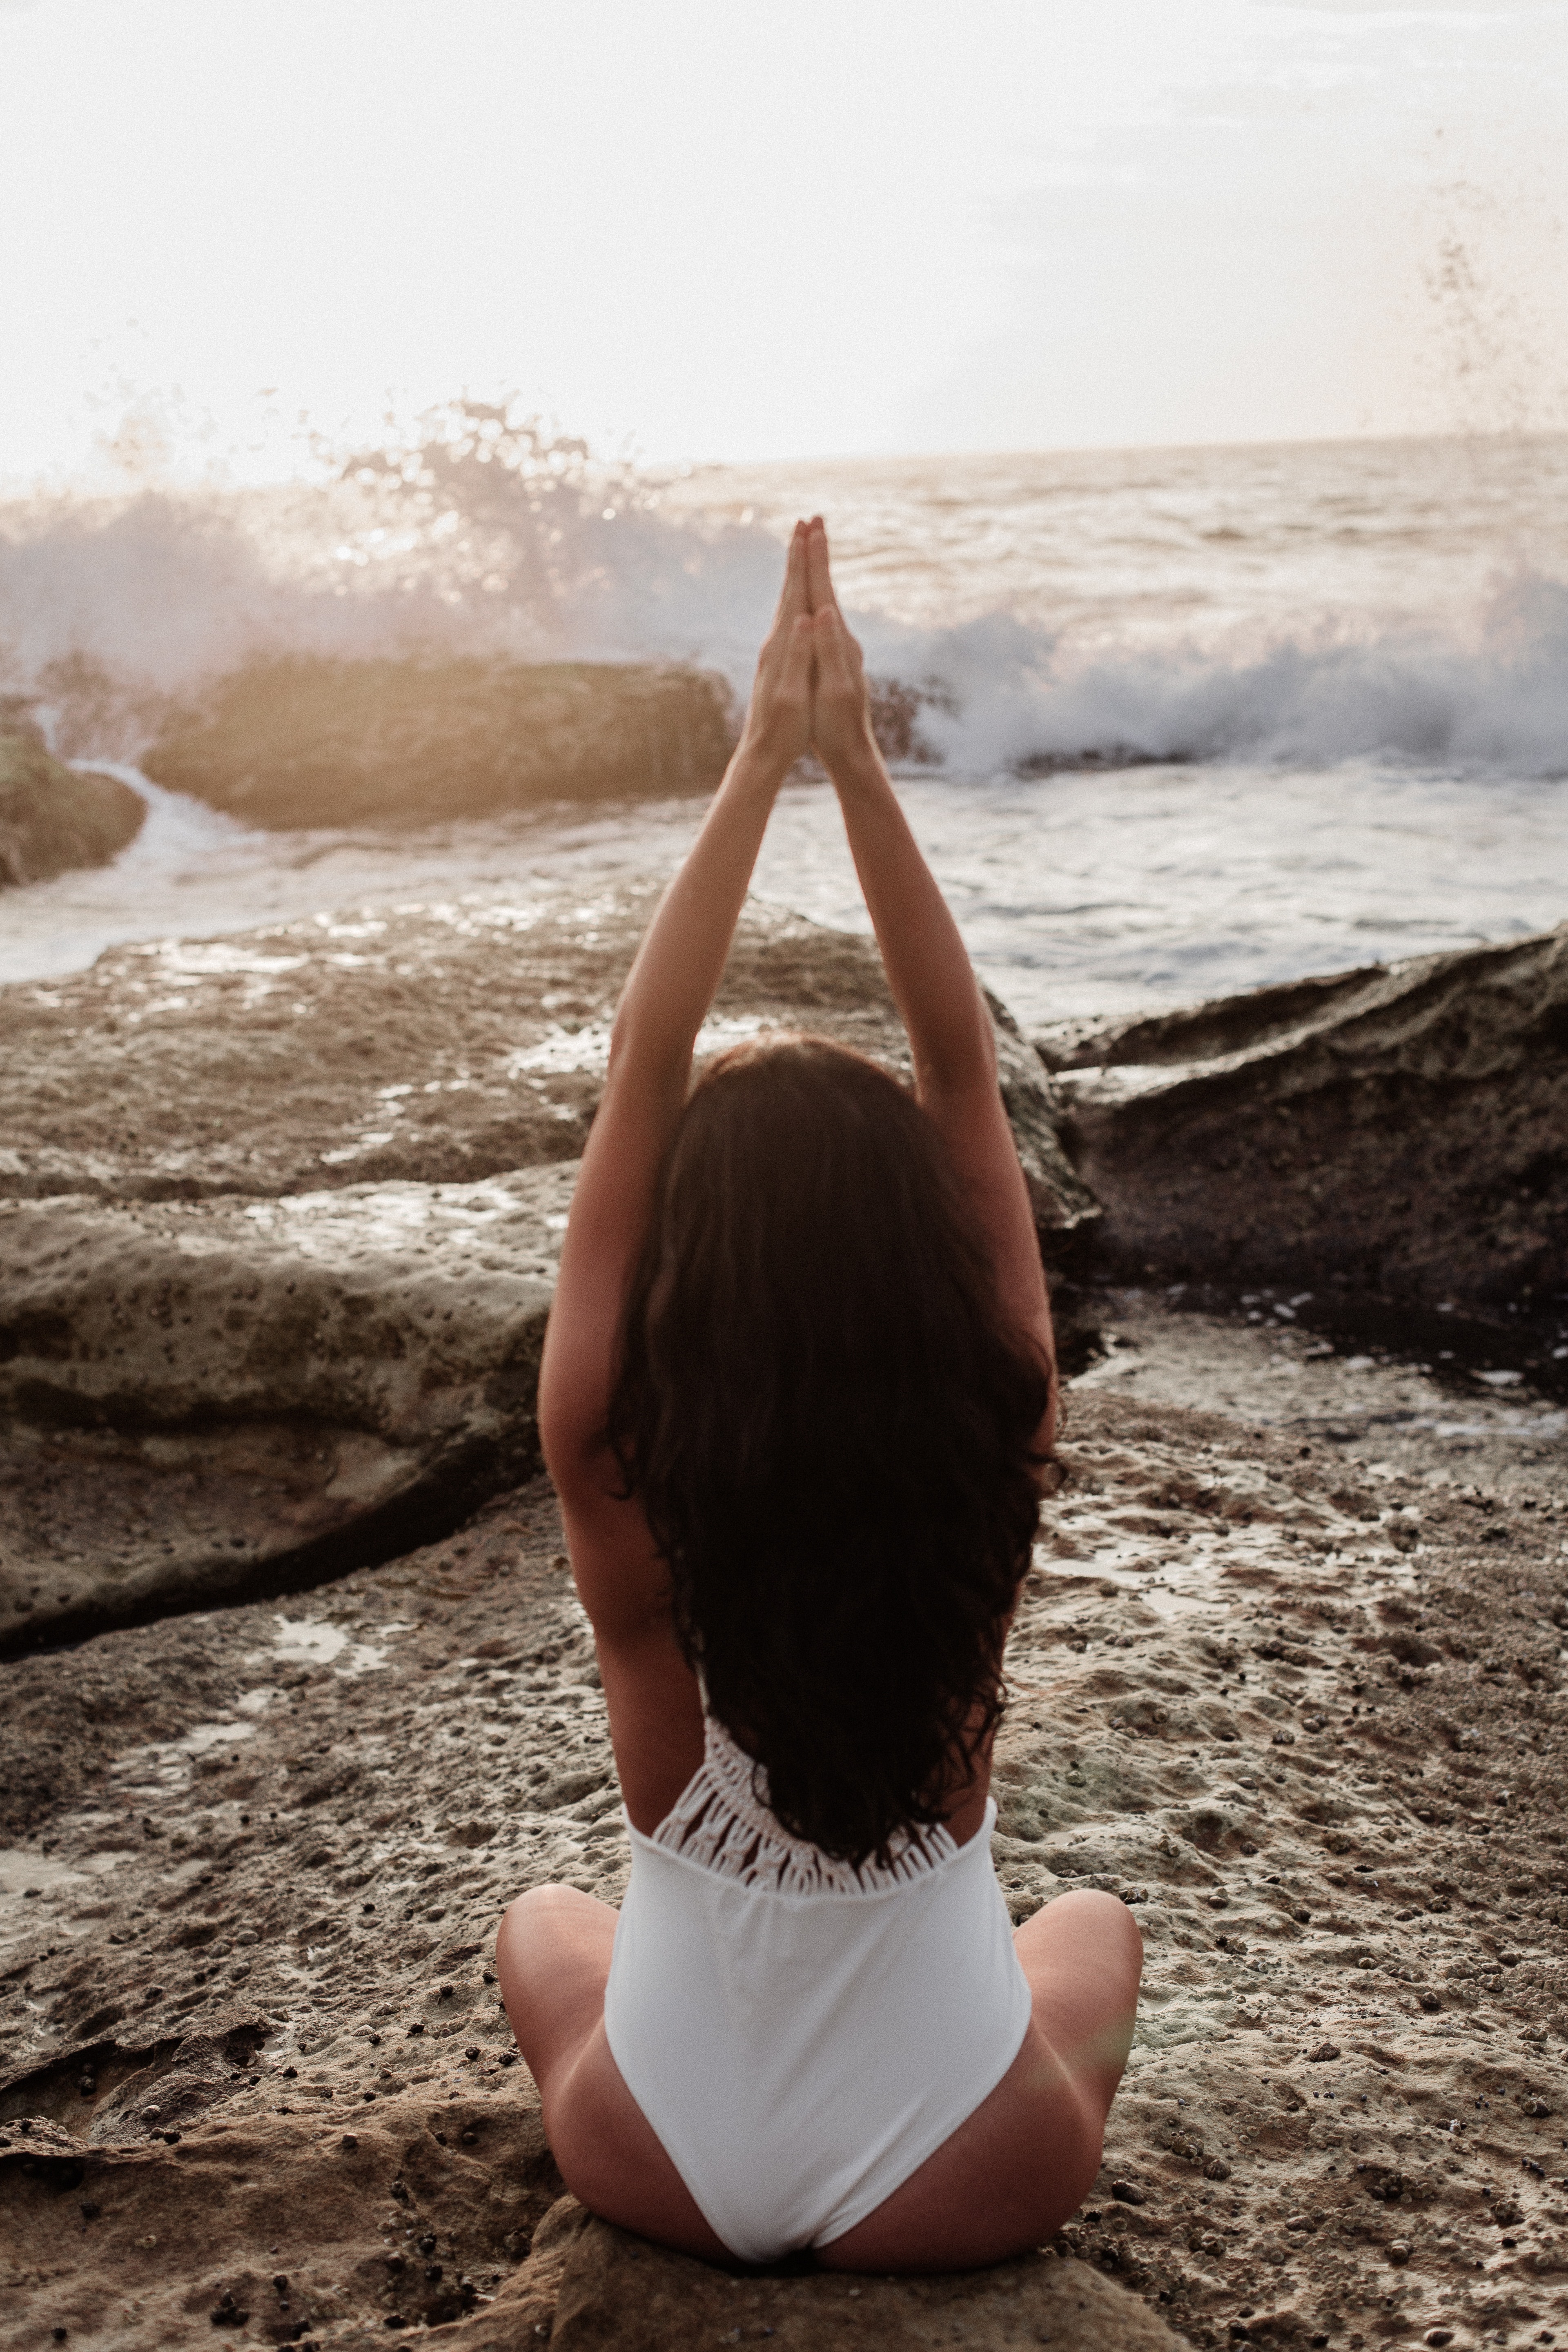
woman, yoga, physical fitness, sitting, leg, joint, vacation, balance, hand, stretching, photography, sportswear, sea, sunlight, happy, child, ocean, contact sport, wave, coast